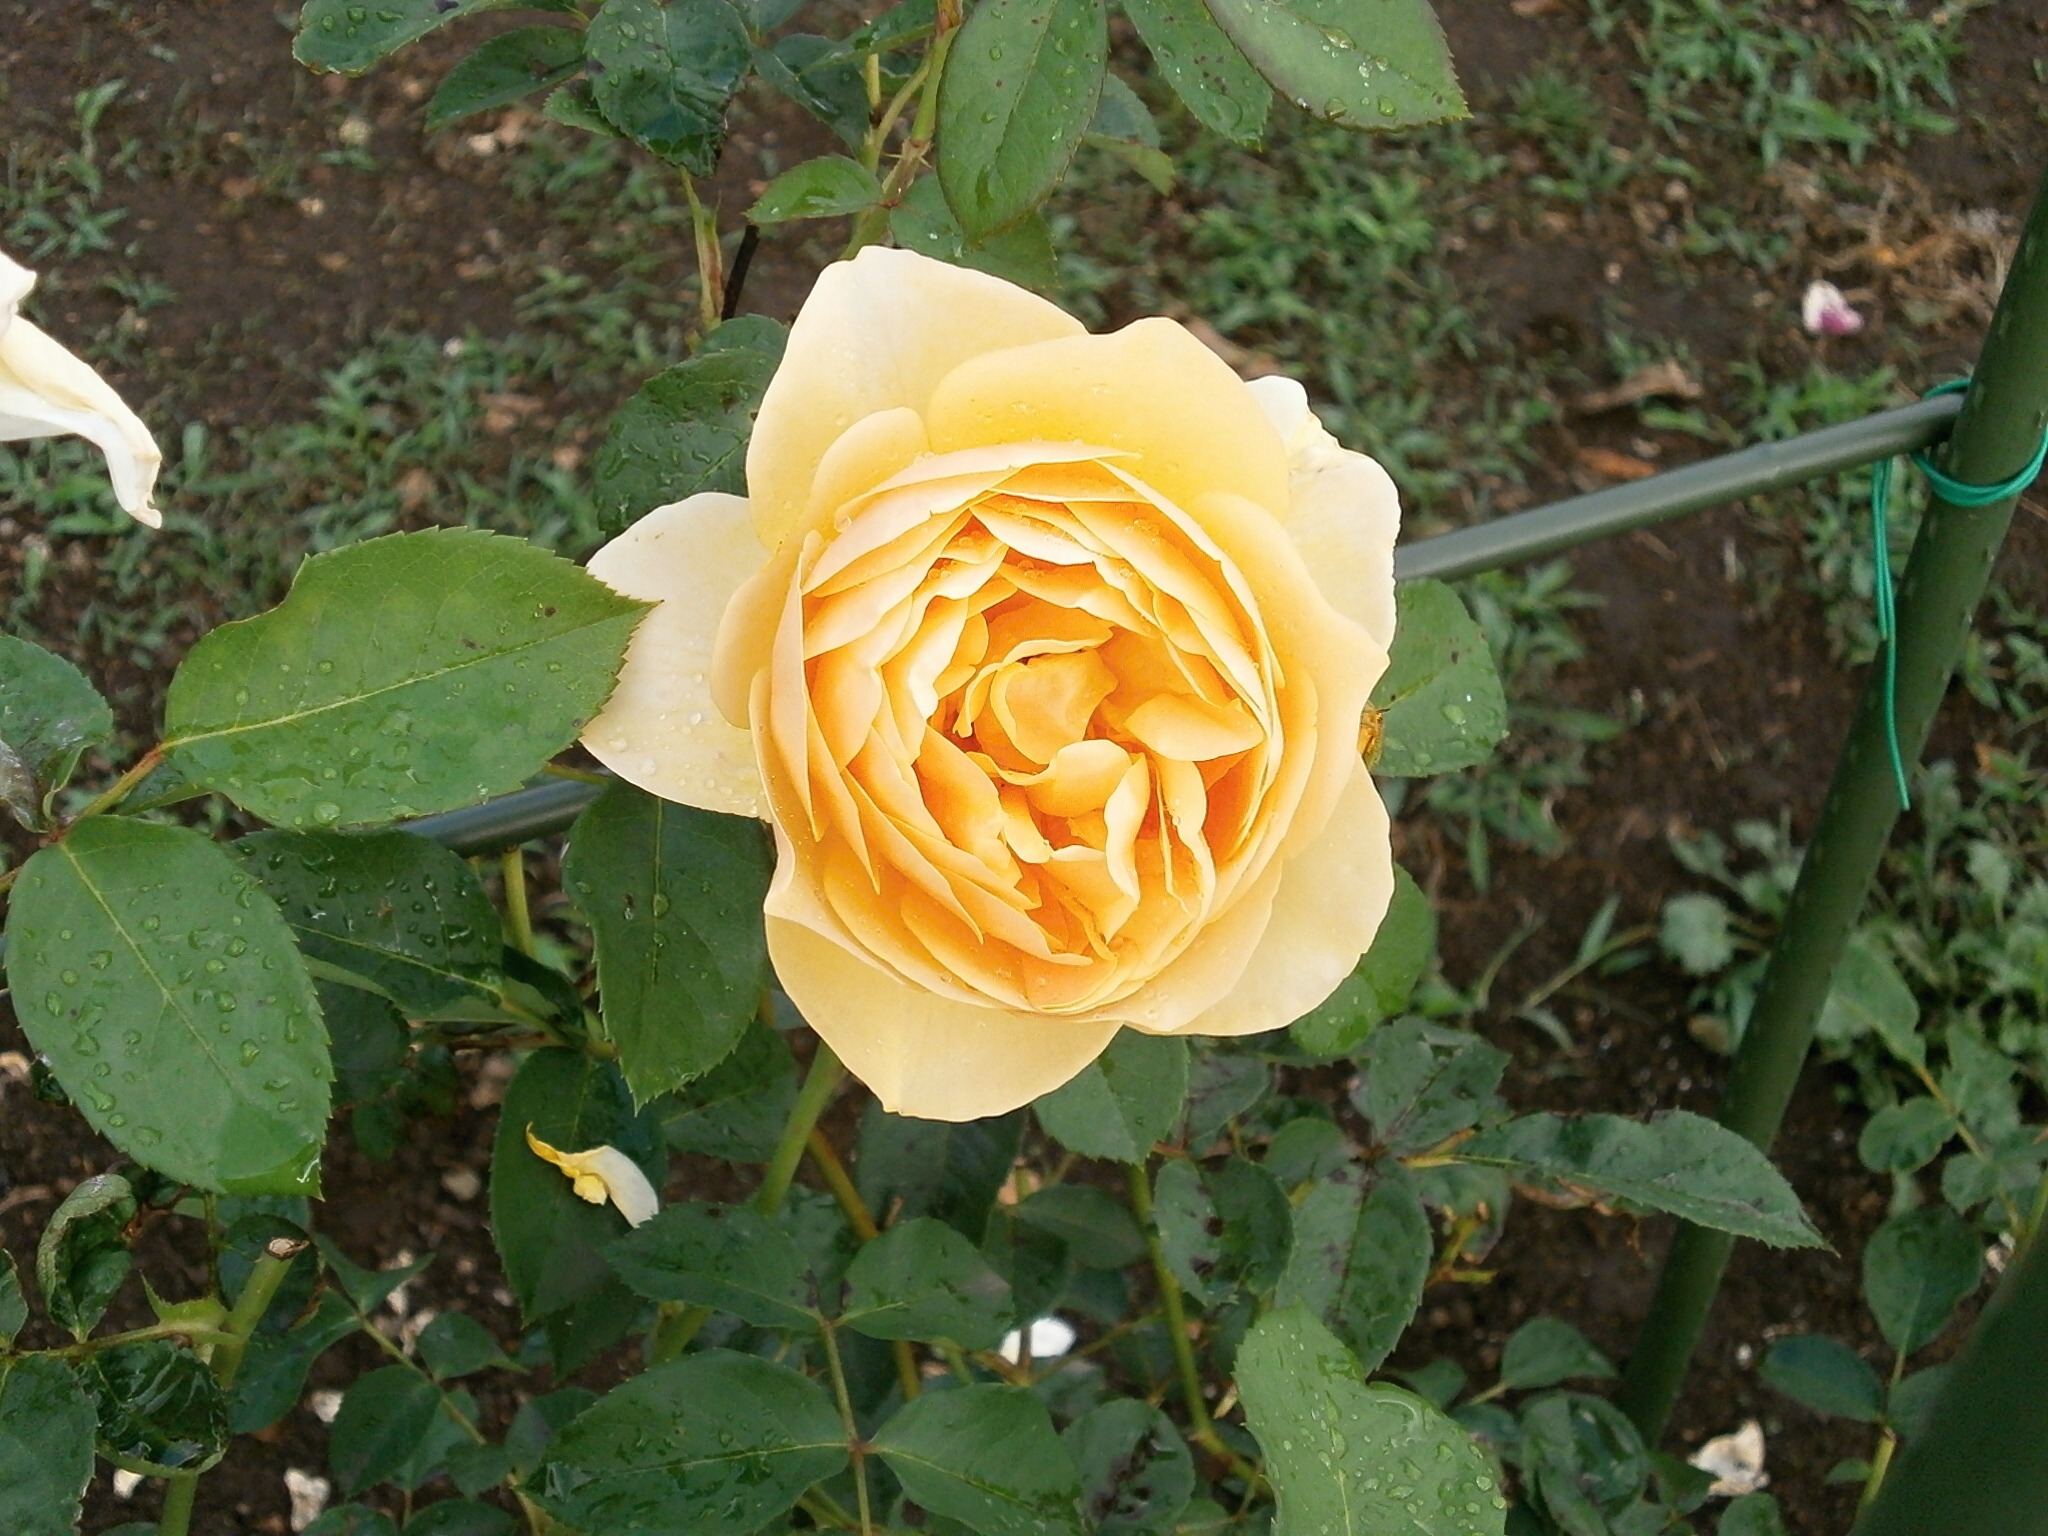
plant, flower, petal, rose, botany, yellow, flora, floribunda, rose garden, flowering plant, garden roses, rose family, cream color, plant stem, land plant, rosa centifolia, rose order, austrian briar